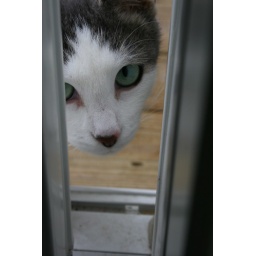
neighborhood cat peers in the open door